Thomas Willing Francis

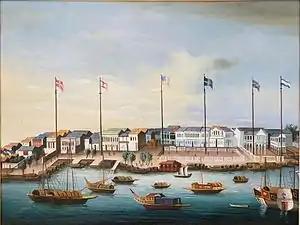
The Thirteen Factories, the area of Guangzhou to which China's Western trade was restricted from 1757–1842

Francis engaged in mercantile pursuits with his uncle Thomas Willing and cousin, Thomas Mayne Willing, under the name Willing & Francis. From 1805 to 1822, they focused on the Old China Trade and the transport of opium and tea. His uncle was also a partner in the firm of Willing & Morris with Robert Morris. In 1808, Francis purchased the ship, "President Washington" from John Brown and, his brother, John Francis of Providence, Rhode Island.